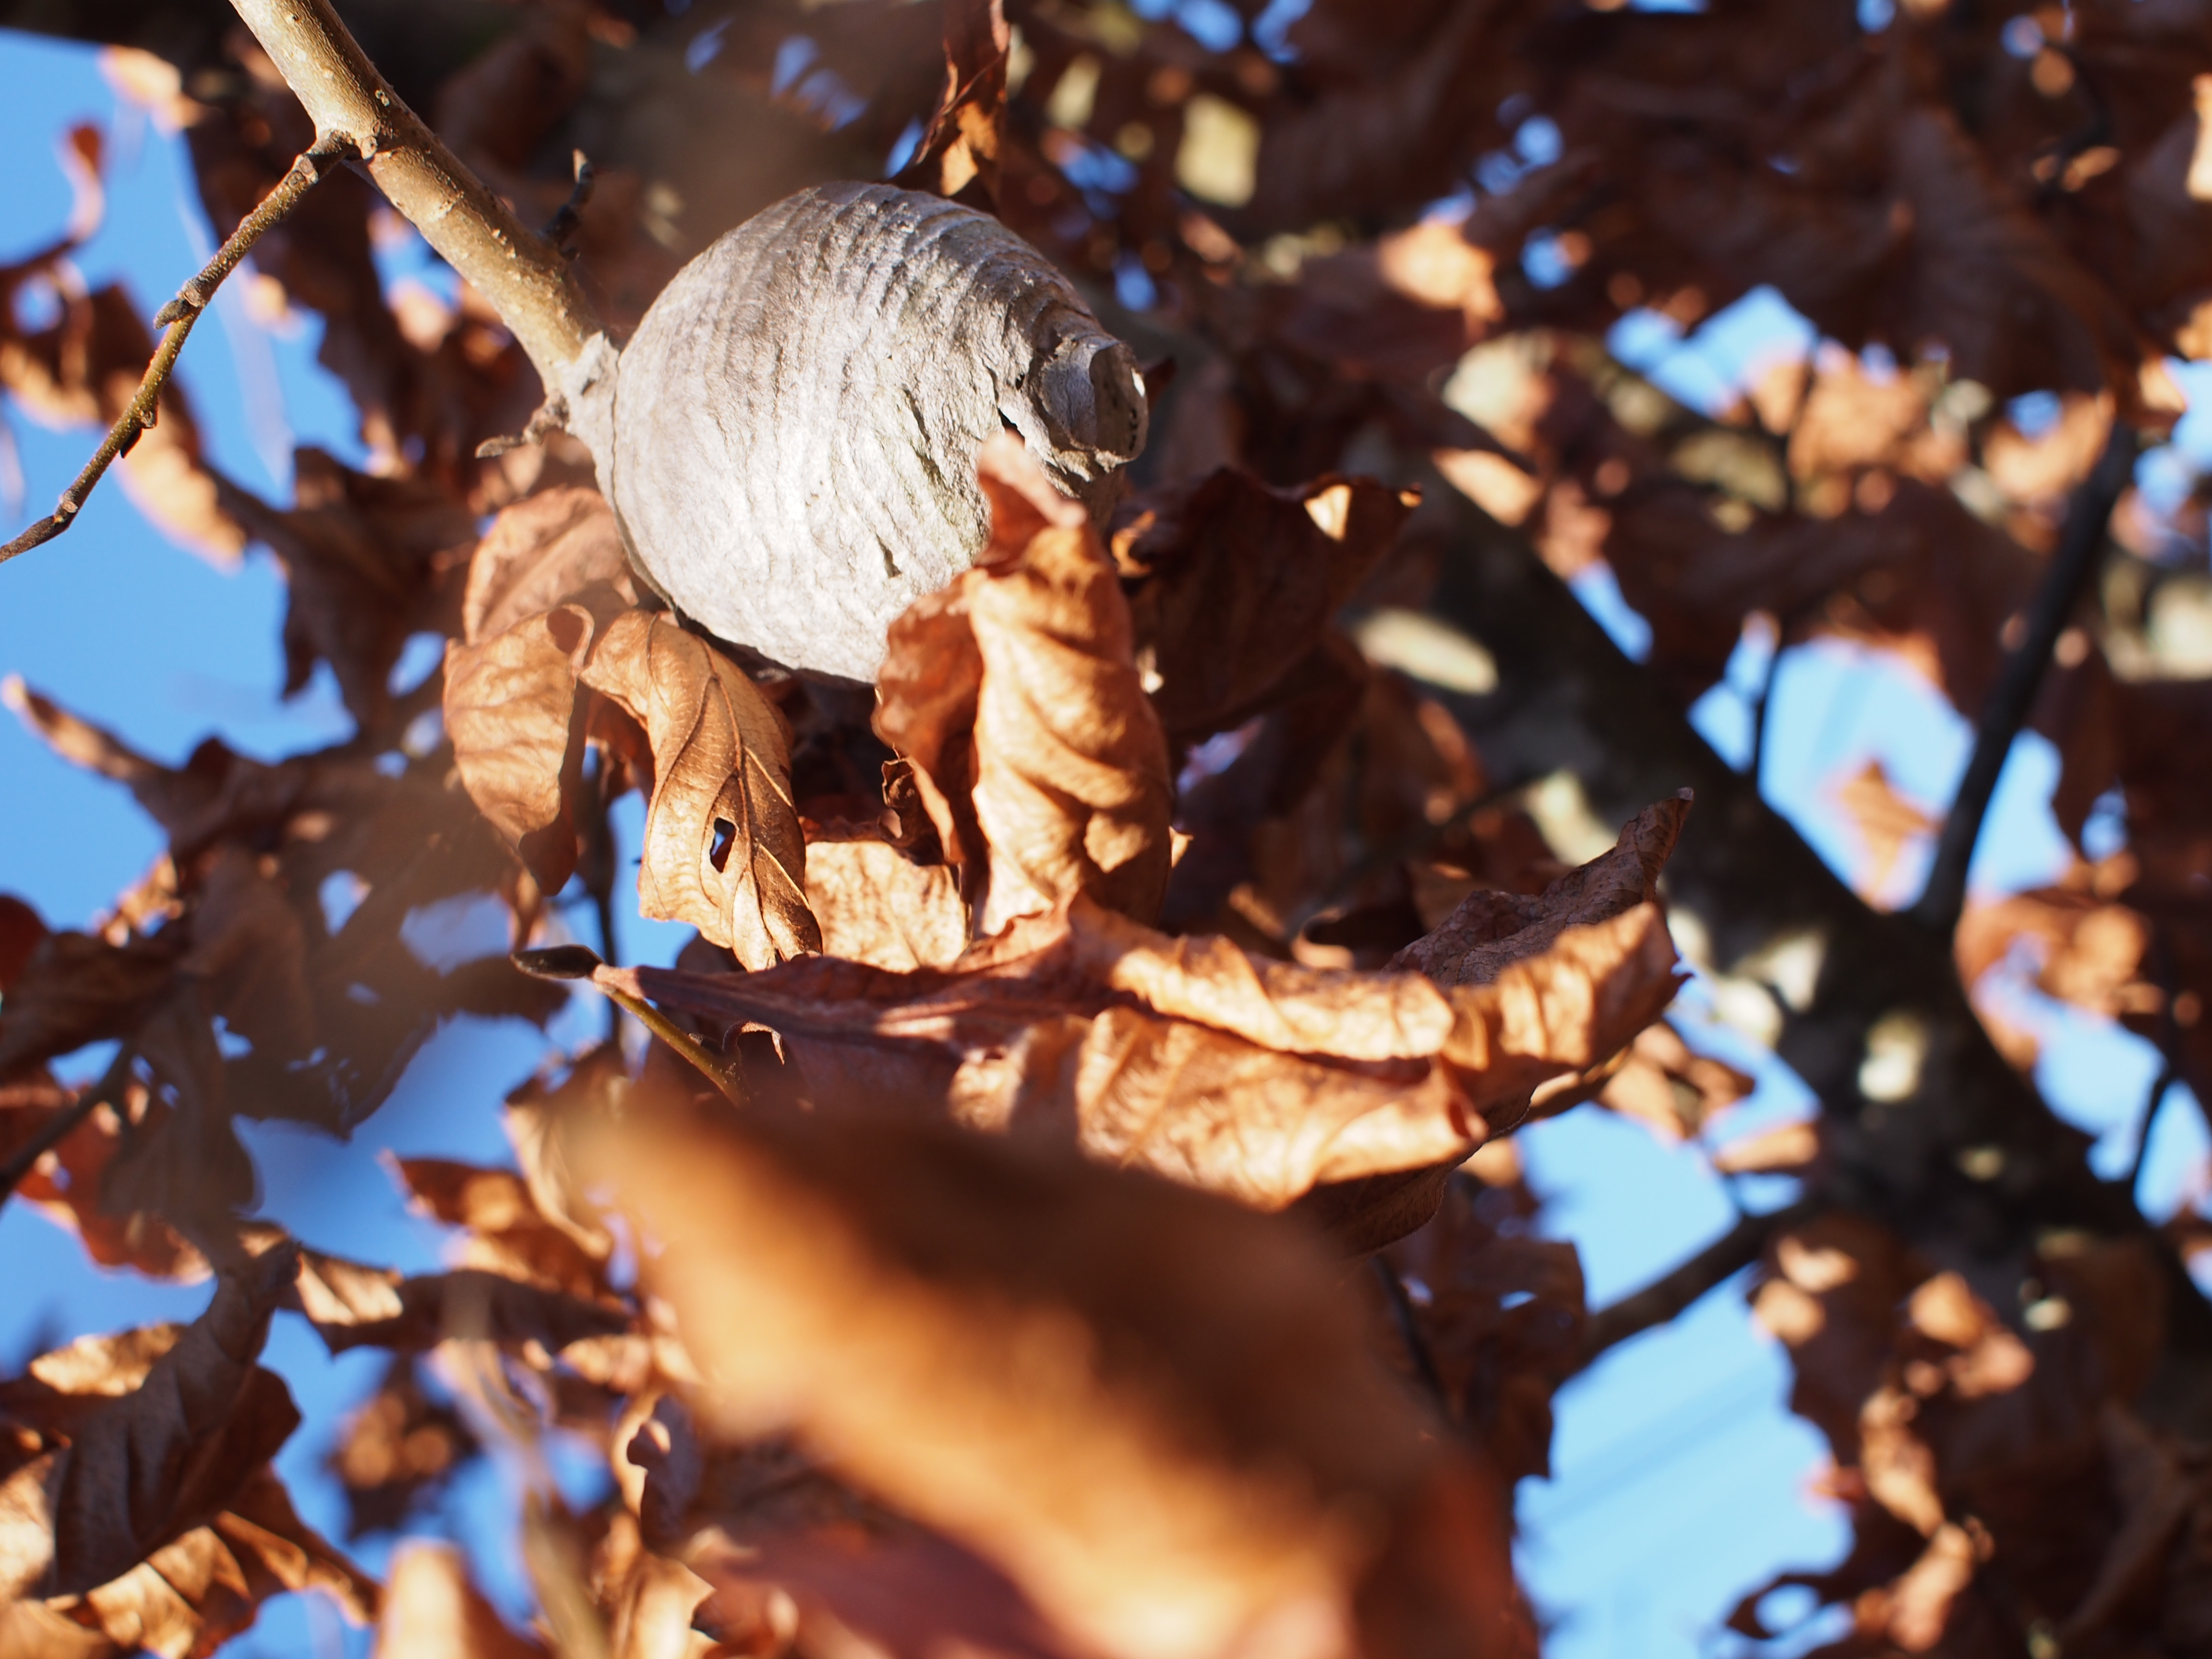
tree, nature, branch, plant, wood, sunlight, leaf, flower, food, spring, produce, autumn, hanging, season, close up, sphere, nest, wasp, woody plant